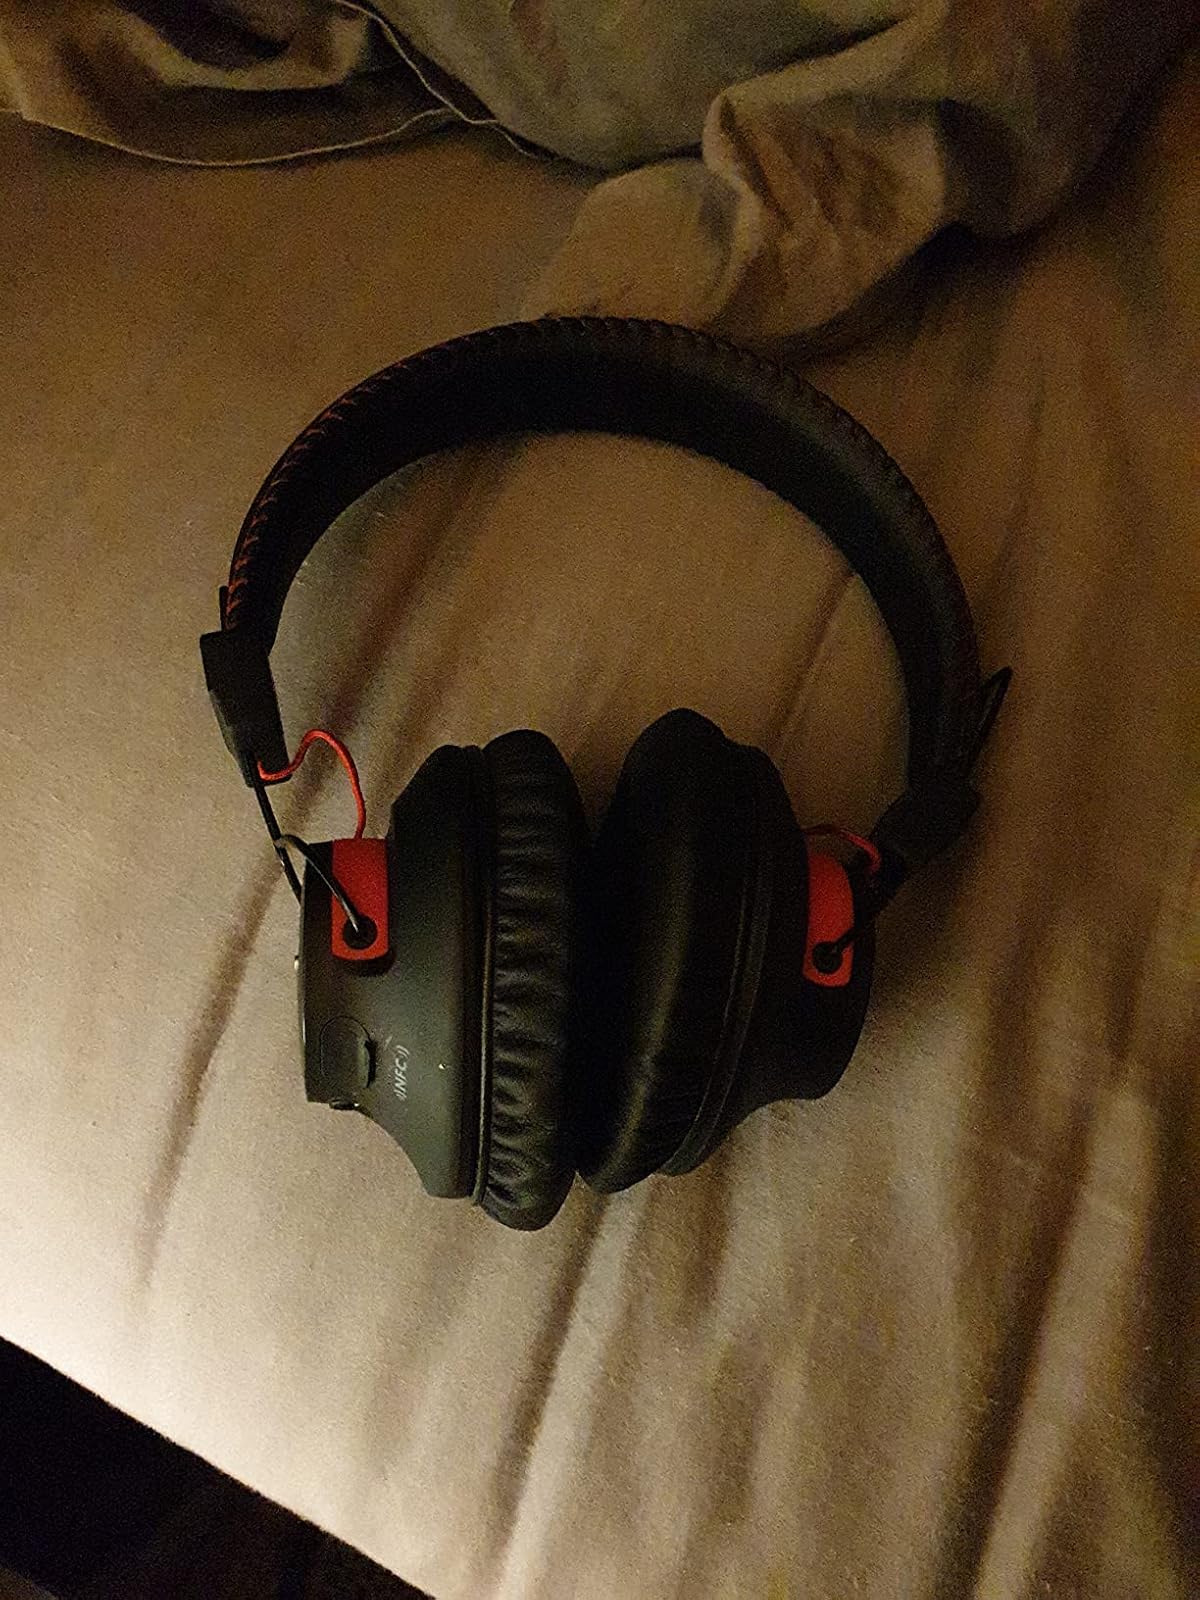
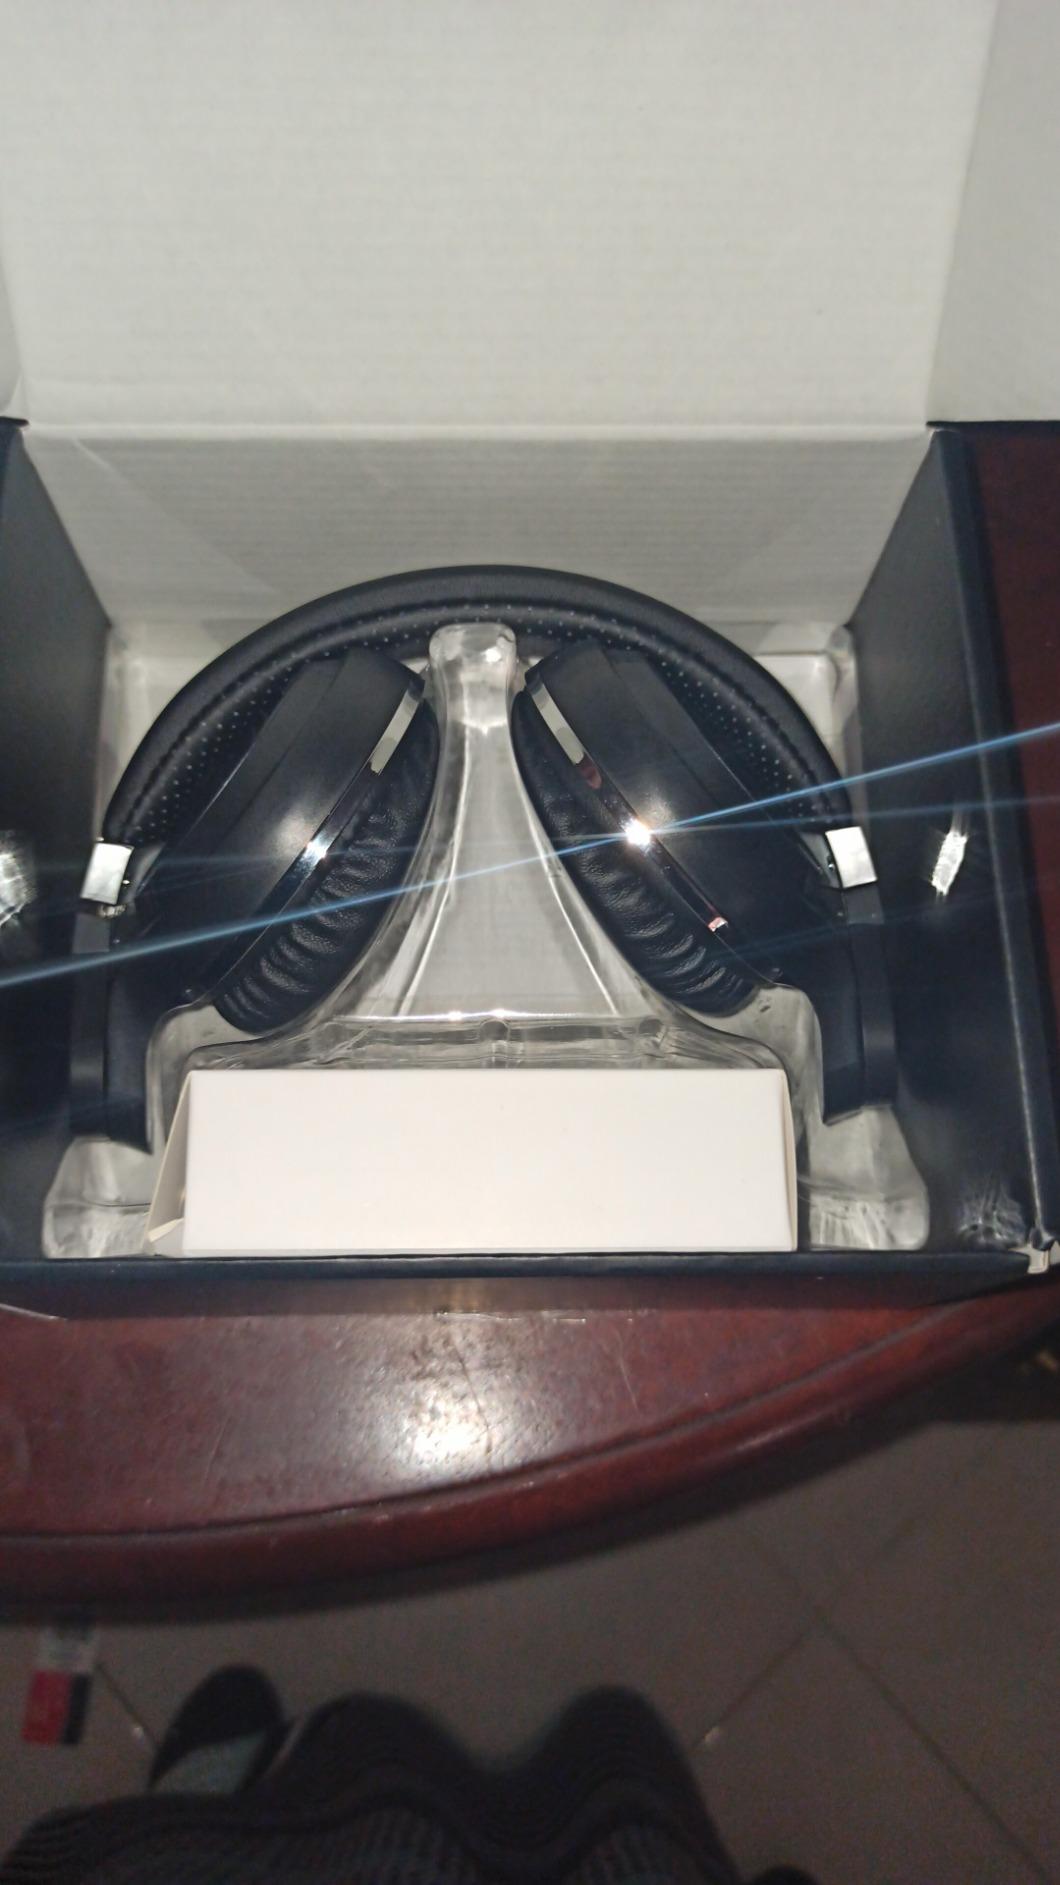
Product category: headphones
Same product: no